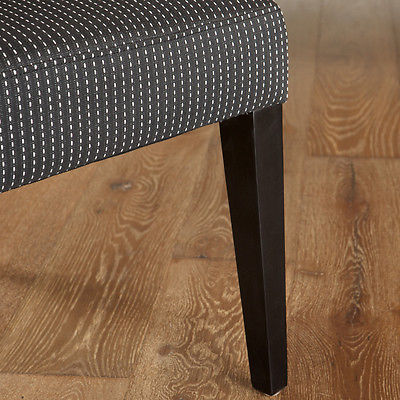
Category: chair